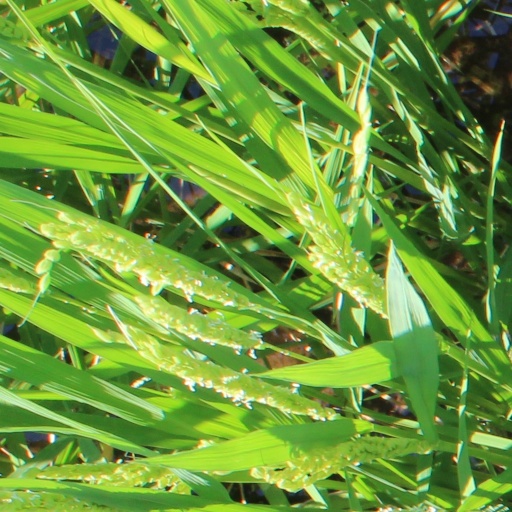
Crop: rice